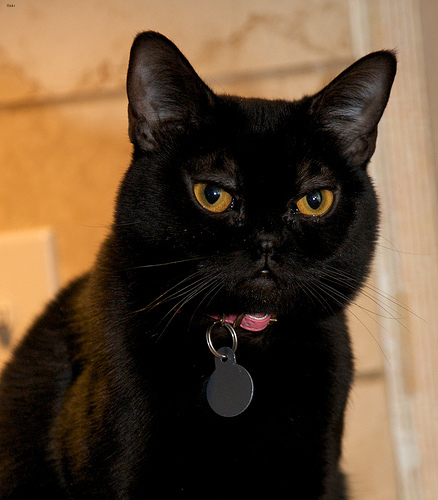
Animal: cat
Breed: Bombay